Borf

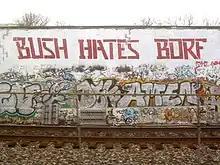
"Bush hates Borf" message painted on the Vision Lighting building near the Takoma Metro station. This message was changed to "Obama Hates Borf" in 2009.

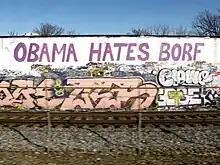
"Obama hates Borf" message, which replaced the earlier message in 2009.

Borf was a graffiti campaign seen in and around Washington, D.C., during 2004 and 2005, carried out by John Tsombikos while studying at the Corcoran College of Art and Design. This four-letter word was ubiquitous around the Northwest quadrant of Washington, and ranged from simple tagging to complete sentences to two-color stencils to the massive defacement on an overhead exit sign from the Theodore Roosevelt Bridge to Constitution Avenue. Tsombikos was arrested on July 13, 2005, after tips led police to his latest tag.